Seamus Twomey

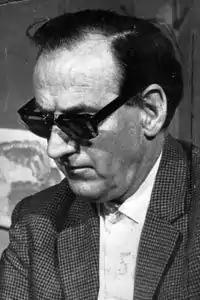
Photograph of Twomey taken in 1972 during an IRA Press Conference

Seamus Twomey (5 November 1919 – 12 September 1989) was an Irish republican activist, militant, and twice chief of staff of the Provisional IRA.